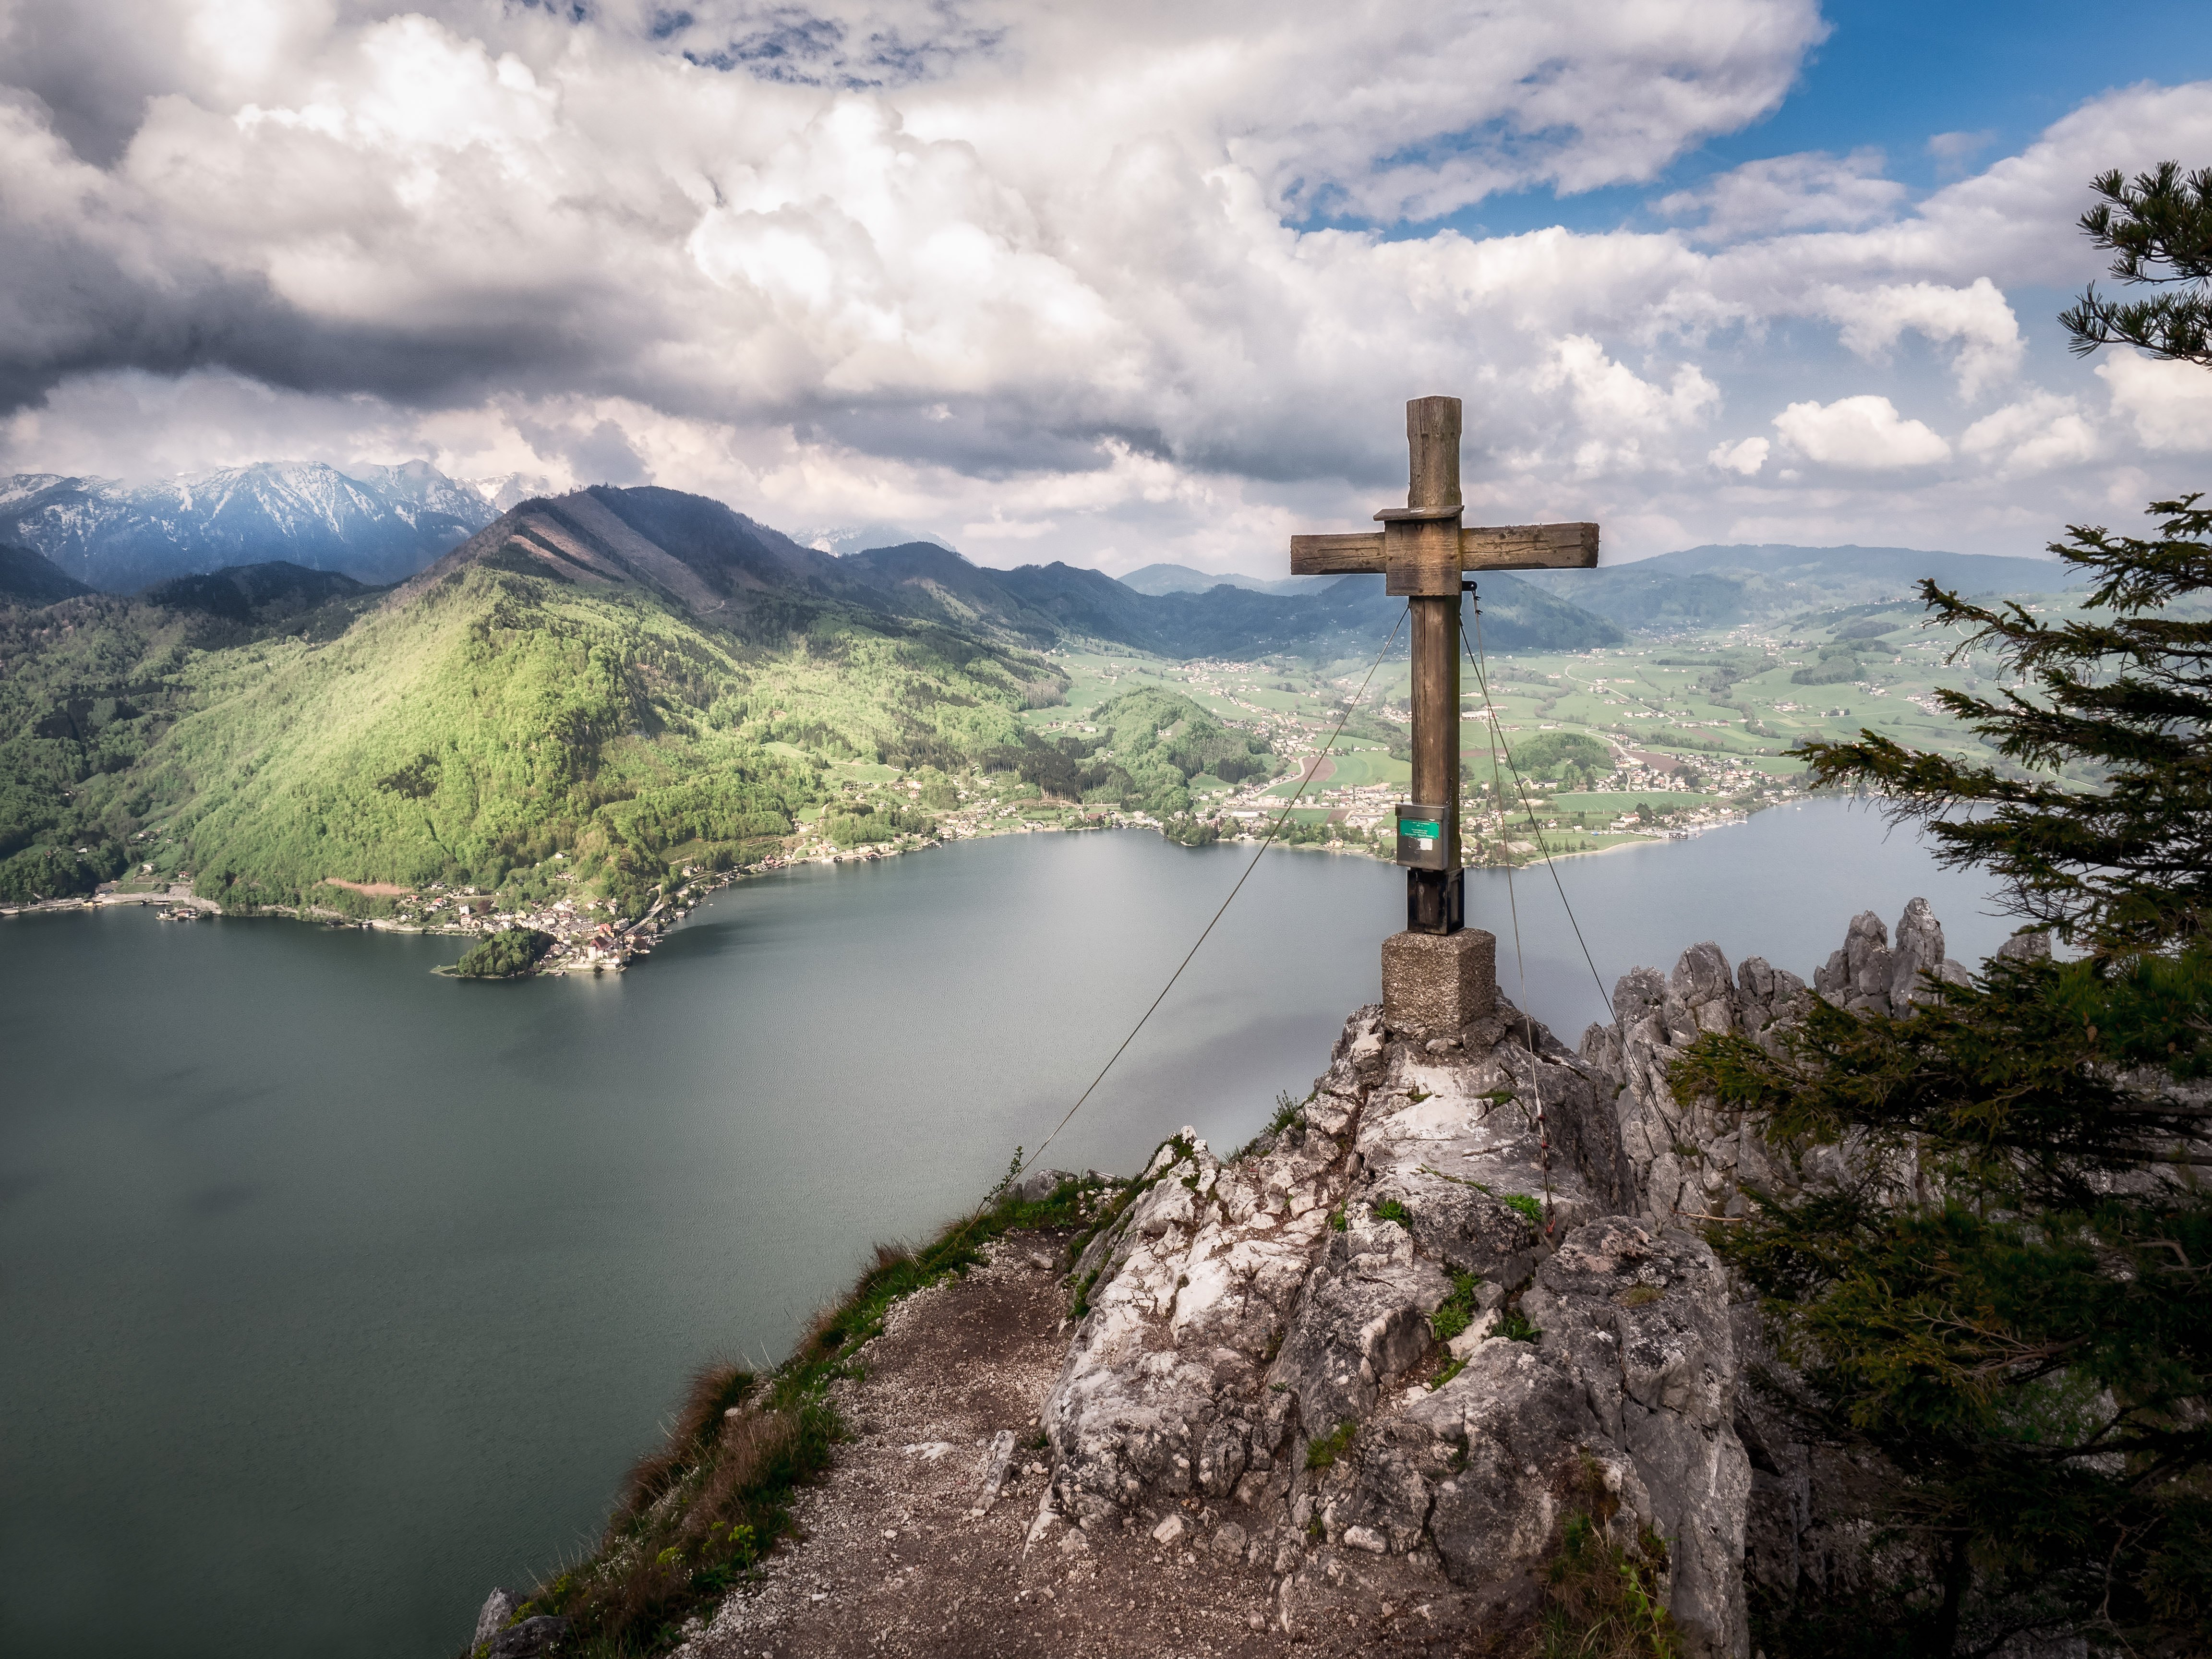
landscape, sea, coast, water, mountain, cloud, lake, river, reflection, reservoir, austria, at, loch, obersterreich, gmunden